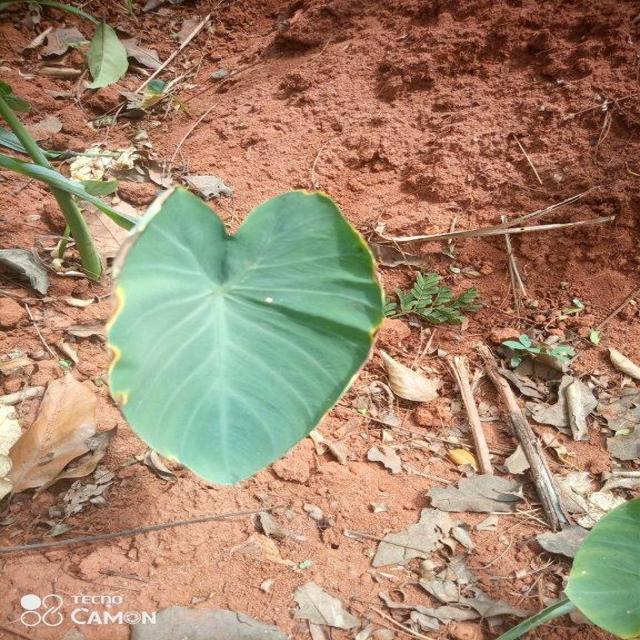
Label: Early_Blight